Nanaimo bar

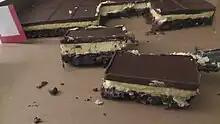
A tray of Nanaimo bars from M&M Food Market with a few bars detached

Recipes for similar desserts are found in various places, under various names, in North America and Europe. The designation "Nanaimo bar" is Canadian, and appears in the "Canadian Oxford Dictionary", but not in other language or dialect versions.